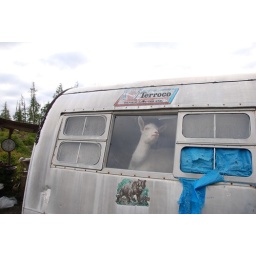
a sweet white goat in a , its in the van, so it won't eat all the great organic produce all around